Bird visual acuity rendering: 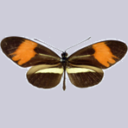
Butterfly visual acuity rendering: 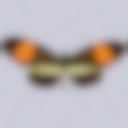
Species: melpomene
Subspecies: nanna
Sex: male
View: dorsal
Hybrid status: valid subspecies
Locality: Leopoldina BRA ES
Coordinates: -20.1, -40.533